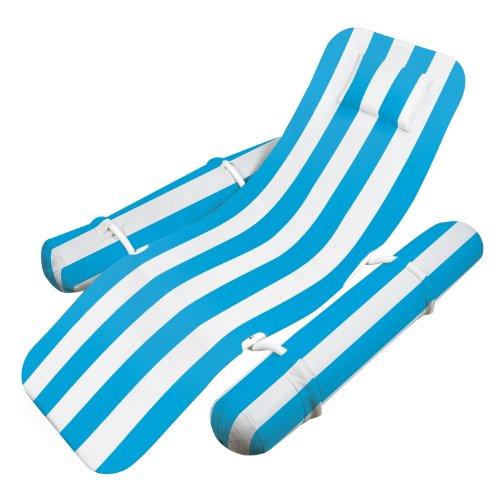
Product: Poolmaster 70732 Aqua Drifter Chaise Lounge
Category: Toys & Games | Sports & Outdoor Play | Pools & Water Toys
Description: Inflatable pontoon-style side floats supports up to 225 pounds.
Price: $71.05
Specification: ProductDimensions:62x38x21inches|ItemWeight:7.61pounds|ShippingWeight:8.2pounds(Viewshippingratesandpolicies)|DomesticShipping:ItemcanbeshippedwithinU.S.|InternationalShipping:ThisitemcanbeshippedtoselectcountriesoutsideoftheU.S.LearnMore|ASIN:B00ARUE13K|Californiaresidents:ClickhereforProposition65warning|Itemmodelnumber:70732|Manufacturerrecommendedage:15yearsandup